Anderson Regional Airport

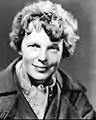

Anderson County Airport, the first airport in the area, was founded in 1927. It was a grass field that was designated as an emergency landing field; eventually it was used to deliver air mail.